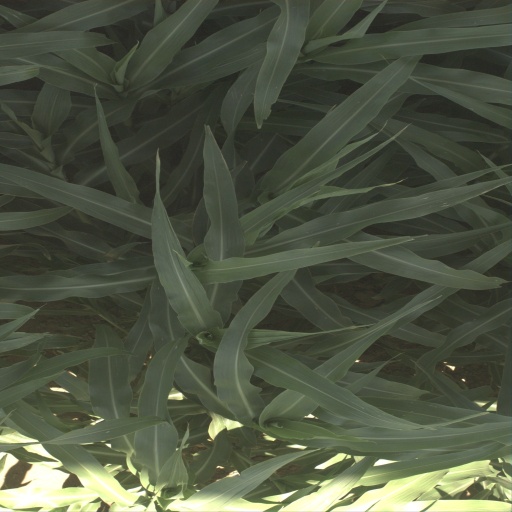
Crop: sorghum